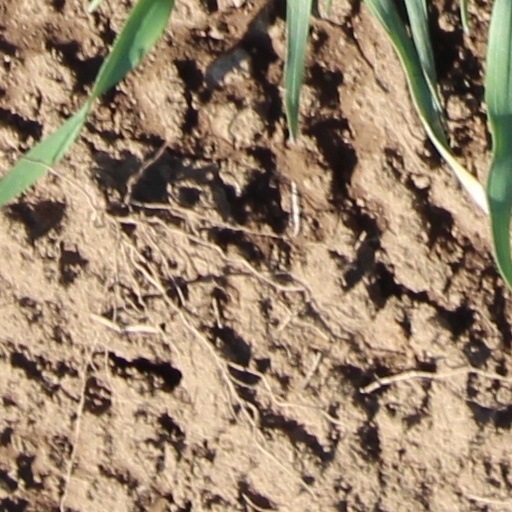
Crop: wheat